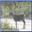
Label: deer